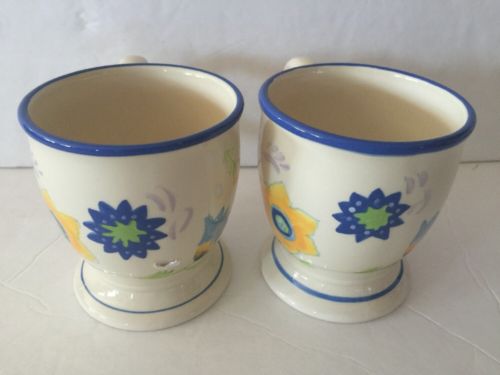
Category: mug